Place des Pyramides

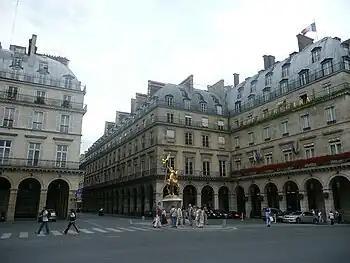
Place des Pyramides and its "Jeanne d'Arc" statue

The Place des Pyramides is a public square in the 1st arrondissement of Paris, France. It is located in the middle of the Rue de Rivoli, at its intersection with the Rue des Pyramides and the Avenue du General Lemonnier, at the eastern end of the Tuileries Garden.